Keep Me in Mind (Zac Brown Band song)

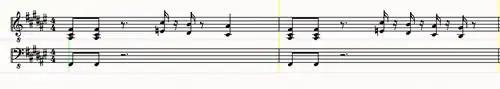
The main riff, which is repeated throughout the entire first verse.

In the song, the narrator asks that another woman "keep [him] in mind" should she be dissatisfied with her lover. The song is in the key of F-sharp major, with the guitars in E-flat tuning. During the entire first verse, a two-measure guitar riff is repeated. The chorus follows the pattern B-F-B-F-Dm-B-C-F before the tempo slows on the bridge. During this part of the song, piano and a string section are heard, following the pattern Dm-F-Dm-B-F twice before returning to the original tempo and repeating the chorus.